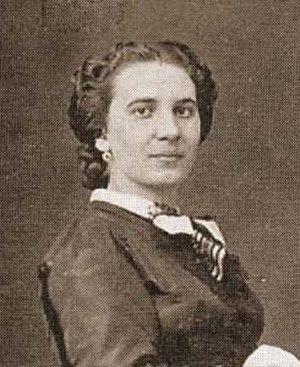
Elise ou Elisa Friedericke Hensler, comtesse d’Edla, est née le 22 mai 1836 à La Chaux-de-Fonds, en Suisse, et est décédée le 21 mai 1929 à Lisbonne, au Portugal. Elle est la deuxième épouse du roi Ferdinand II de Portugal.